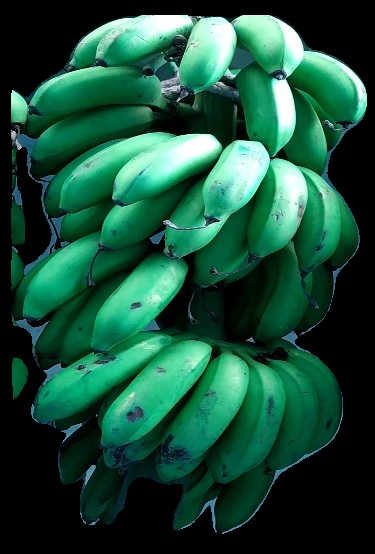
Variety: rasbale
Grade: grade2